Japanese diaspora

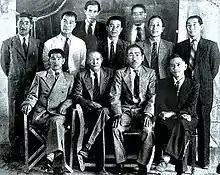
Immigrants from Japan in Palmira, Cauca (Colombia)

Argentina is home to about 80,000 people of Japanese descent. Most of them live in Buenos Aires, where neighborhoods like Balvanera and Monserrat have many Japanese restaurants, shops and izakayas. Buenos Aires also has the largest Japanese garden outside Japan, called Jardín Japonés, located in Palermo neighborhood.